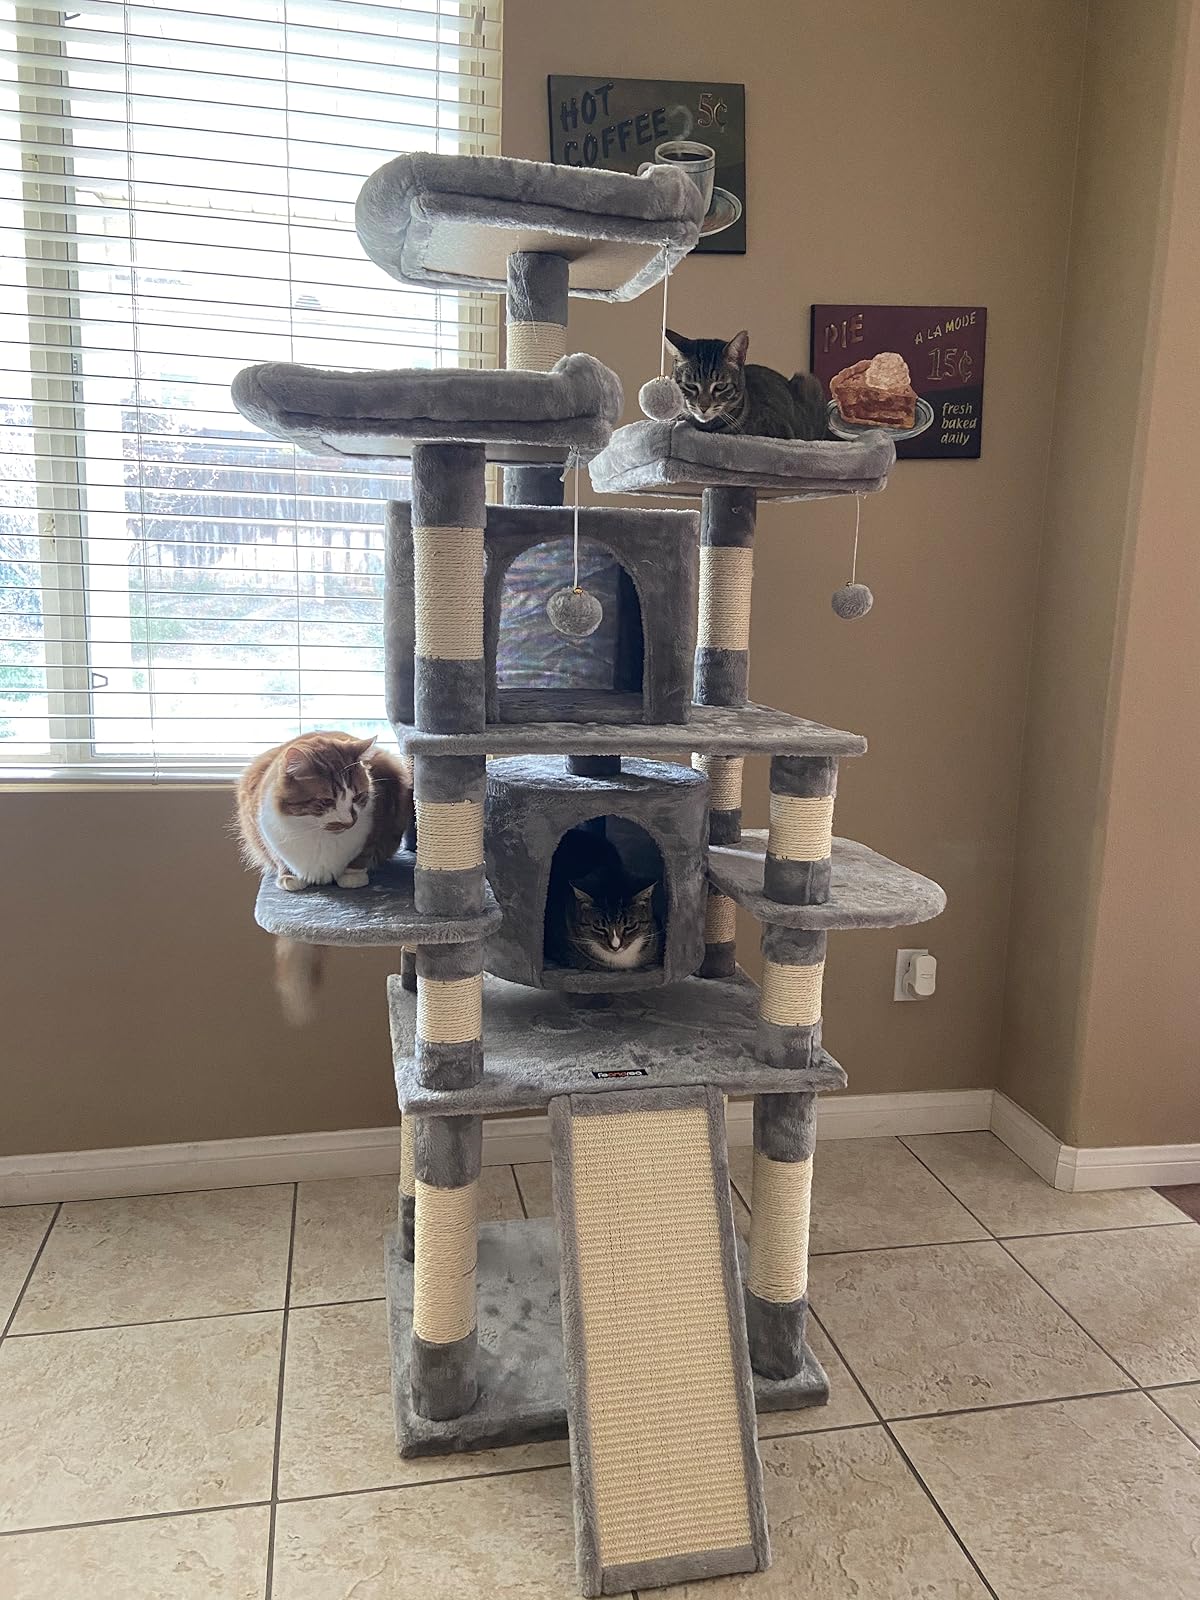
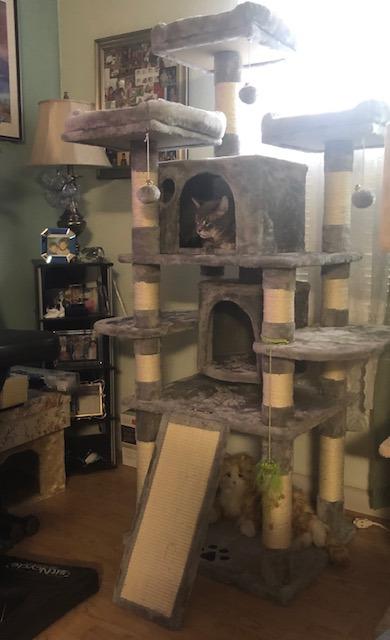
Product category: items_cat tree
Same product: yes